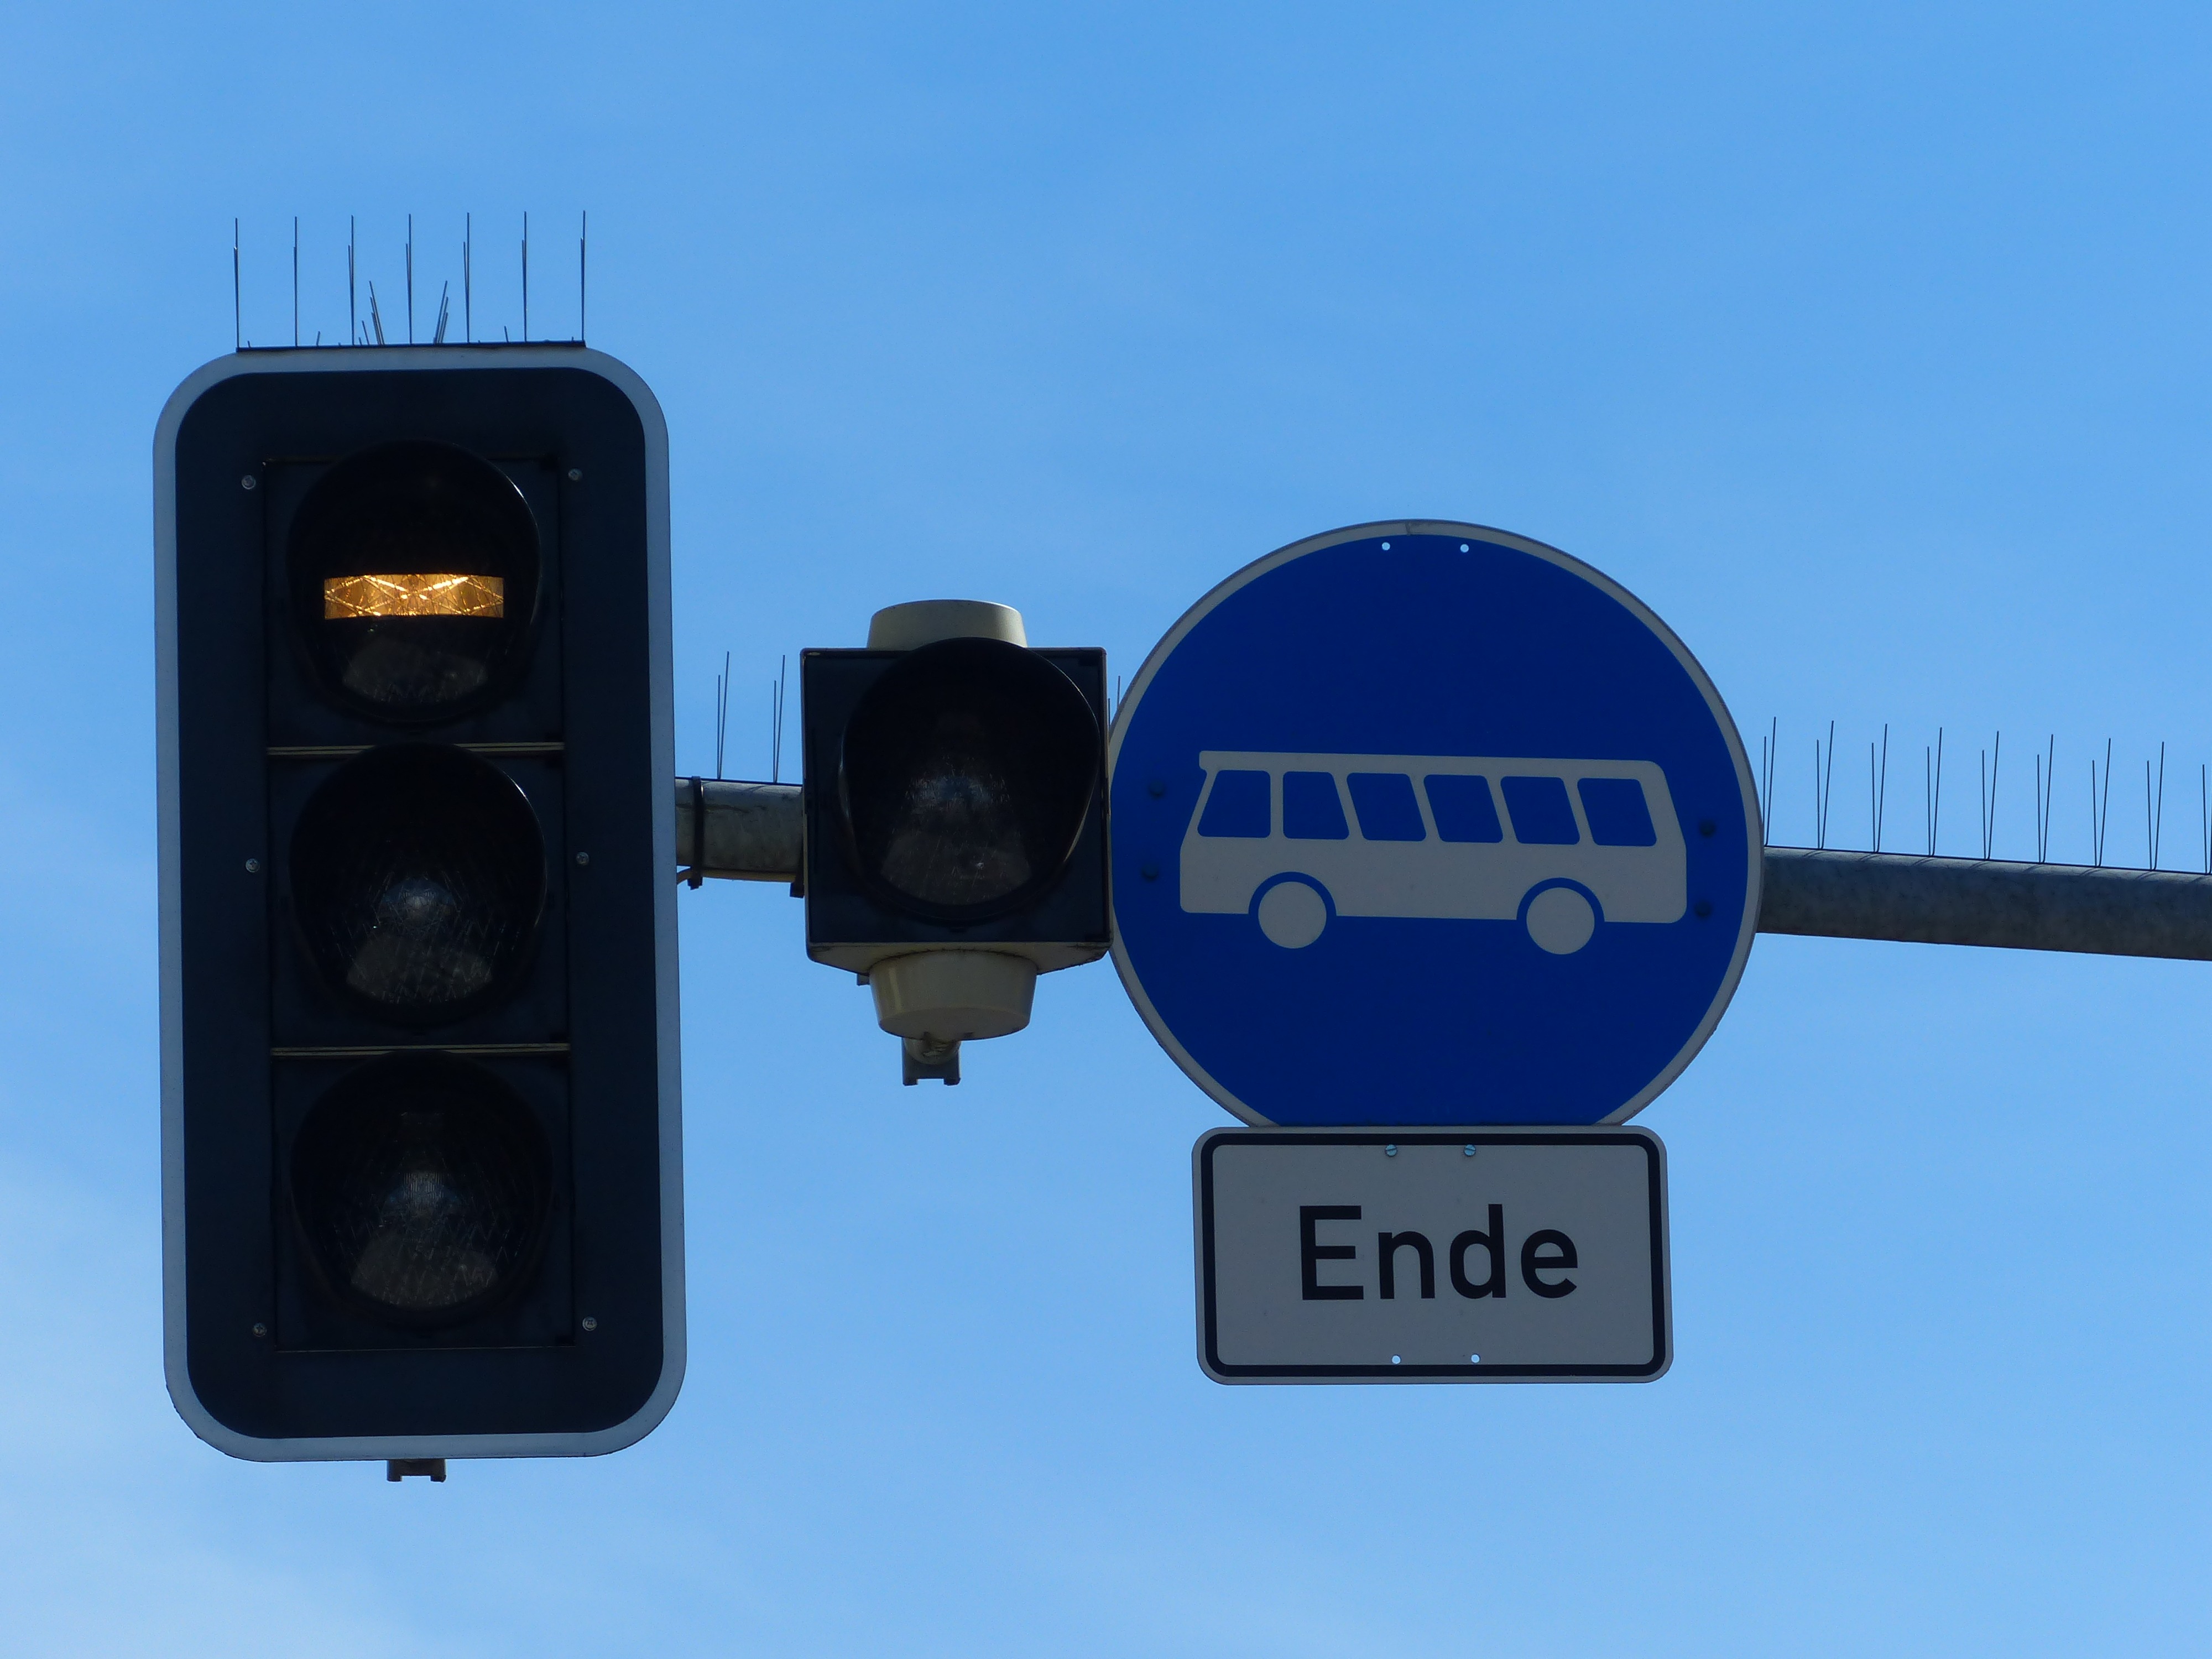
light, road, traffic, train, tram, sign, beacon, blue, street light, signage, lighting, traffic light, road sign, bus, shield, light fixture, buses, end, traffic lights, light signal, traffic sign, rules of the road, traffic signal, bus lane, preference, signal lamp, stand still, traffic light signal, signaling device, pave, preferred